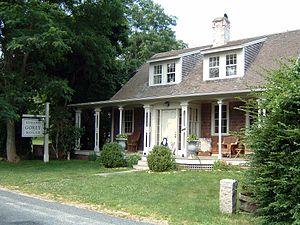
Edward Gorey, né à Chicago le 22 février 1925 et mort à Cap Cod le 15 avril 2000, est un illustrateur américain.